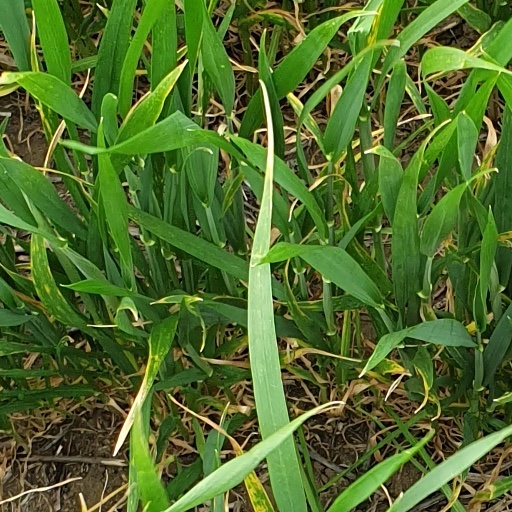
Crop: wheat